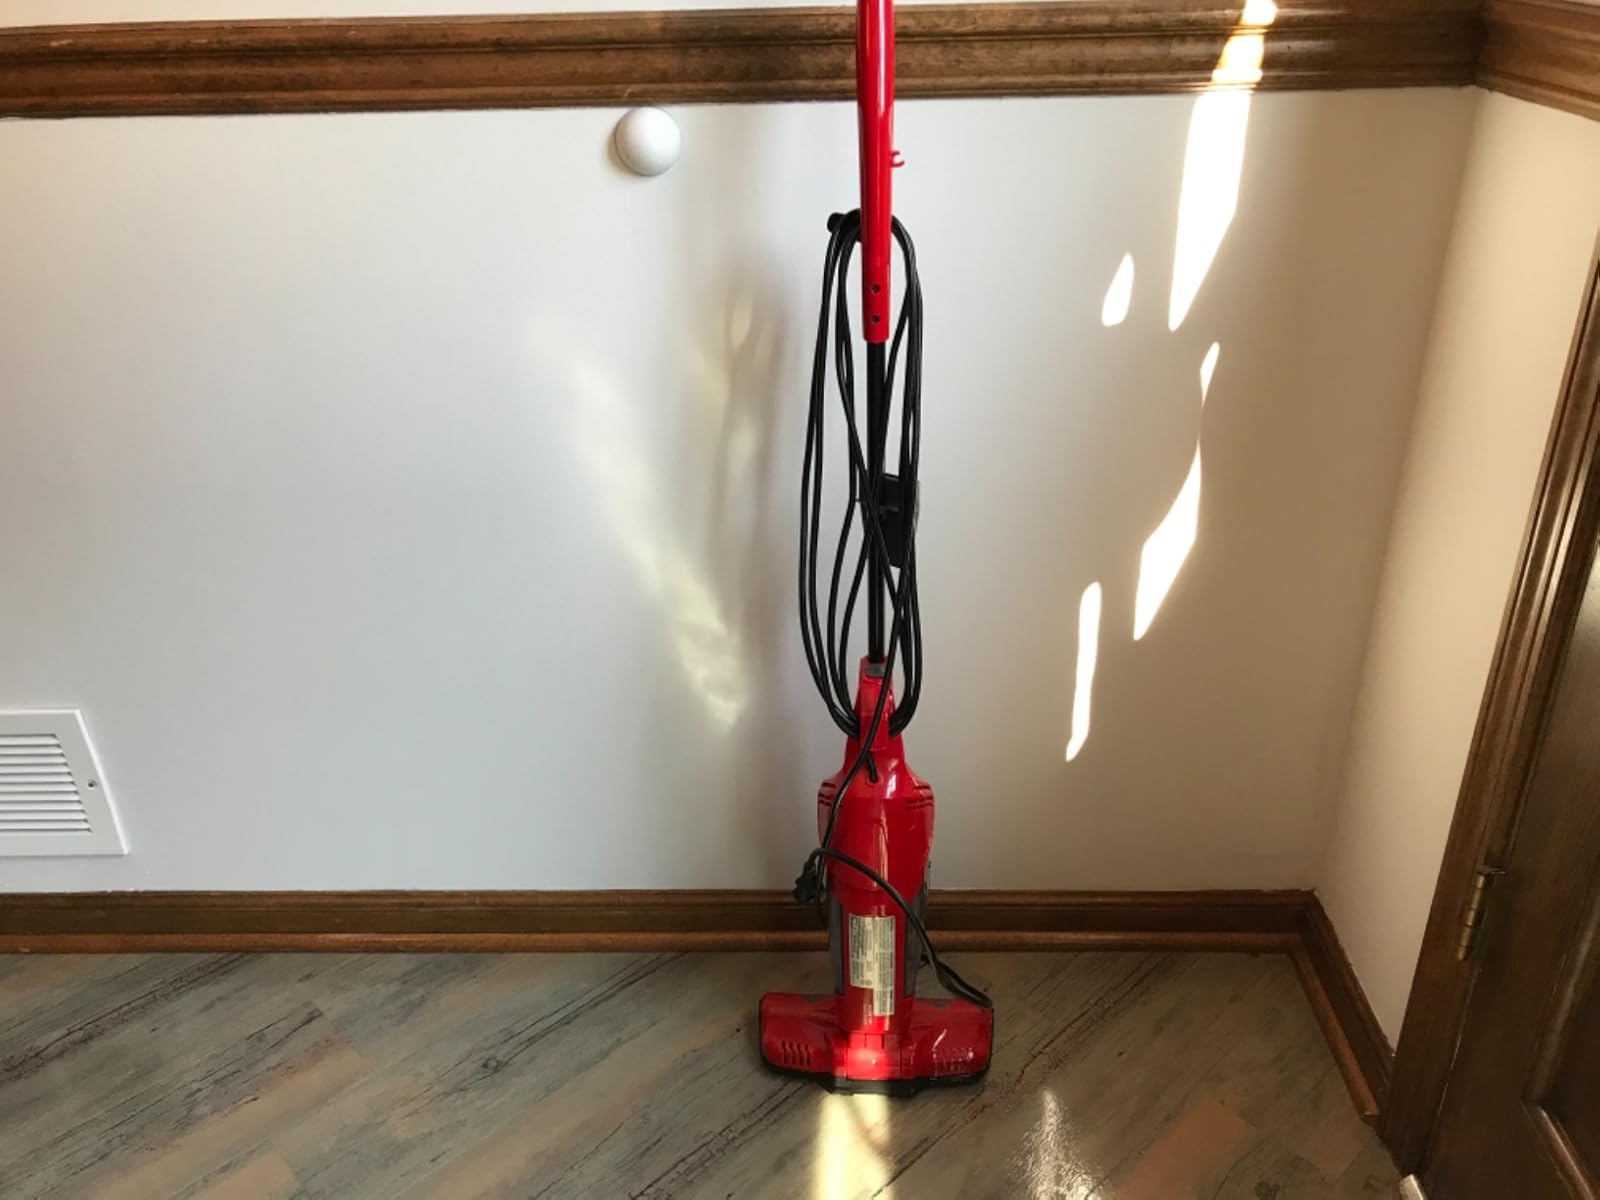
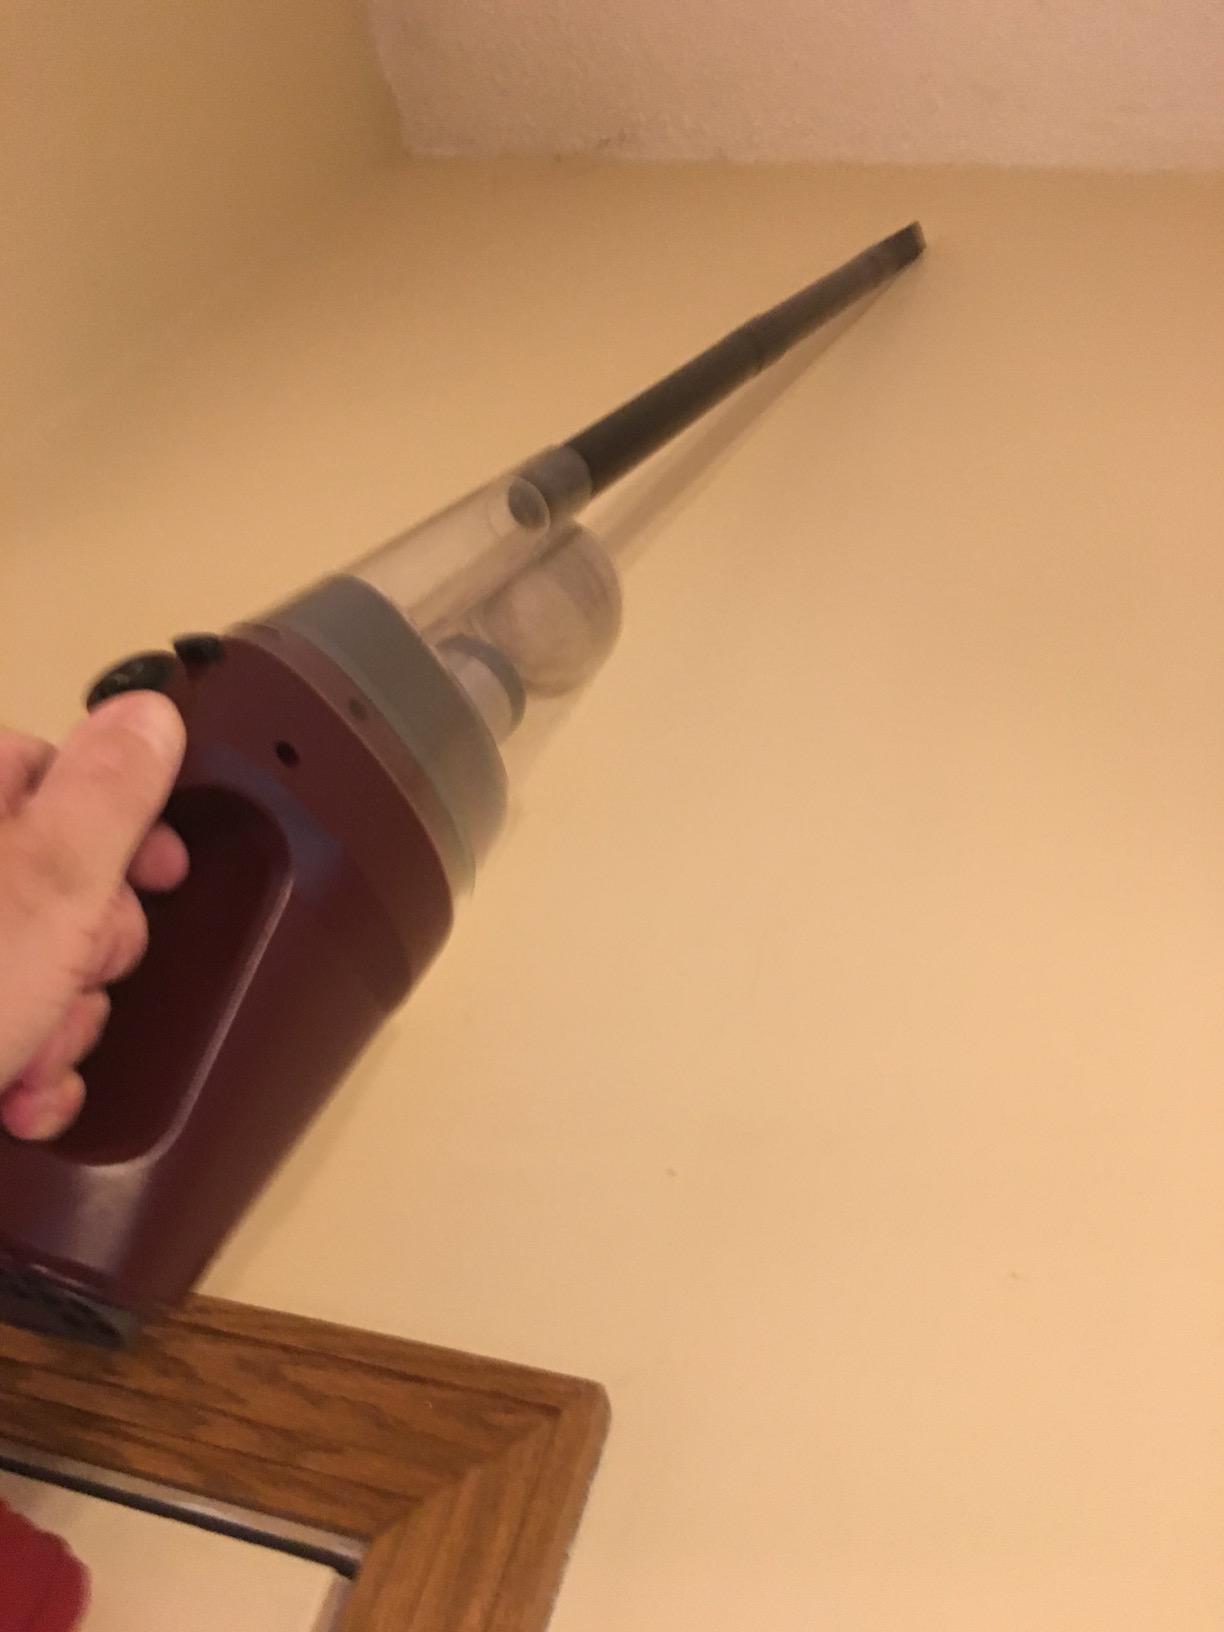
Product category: items_vacuum
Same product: no